Decius

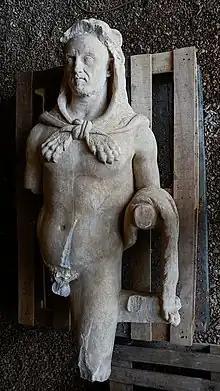
A marble statue of Emperor Decius dressed as Hercules discovered on 25 January 2023 during sewer repair works in Rome.

In late 249, Decius had issued one of the most remarkable Roman imperial edicts. From the numerous surviving texts from Egypt, recording the act of sacrifice, it appears that the edict itself was fairly clear: